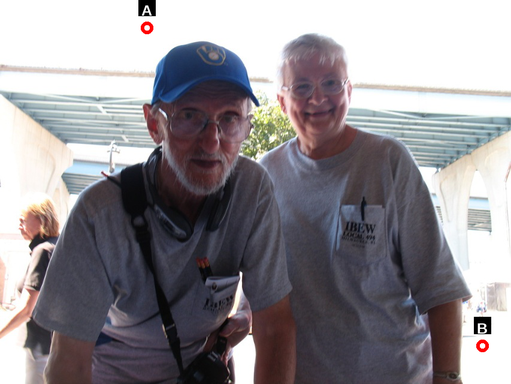
Question: Two points are circled on the image, labeled by A and B beside each circle. Which point is closer to the camera?
Select from the following choices.
(A) A is closer
(B) B is closer
Answer: B